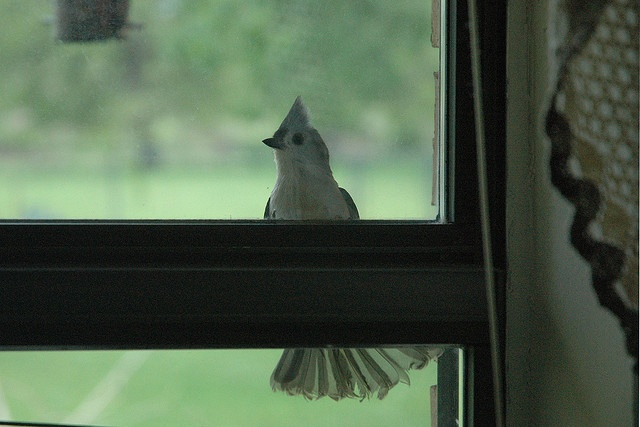
White bird perched on a window looking inside.
A bird sitting on the ledge of a window.
A small white bird perched on a windowsill.
A bird that is sitting outside the window.
A bird is perched on a sill, looking in a window.